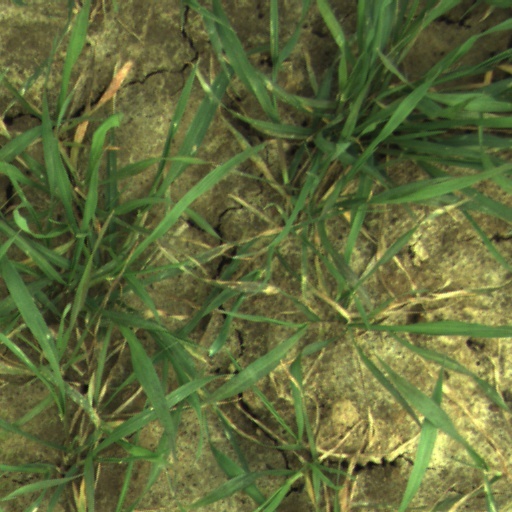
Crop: wheat